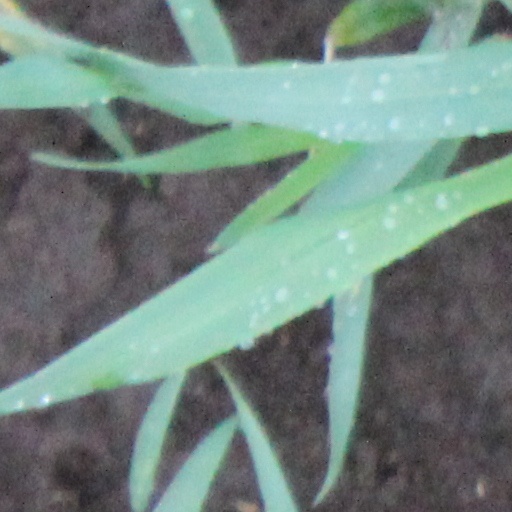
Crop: wheat